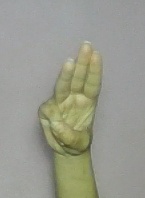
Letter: thaa